Popular Will

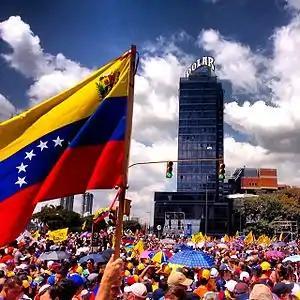
Protestors in Caracas on 12 February 2014

The Popular Will Party played a central role in the protests that took place in Venezuela in early 2014. López was blamed by the government of president Nicolas Maduro for three deaths that occurred during protests on 12 February, and the next day a Caracas court upheld a request from the Public Prosecutor's Office to order his arrest. "Without a doubt, the violence was created by small groups coordinated, exalted and financed by Leopoldo López," said Jorge Rodriguez, the Socialist Party mayor of the Libertador municipality in Caracas.